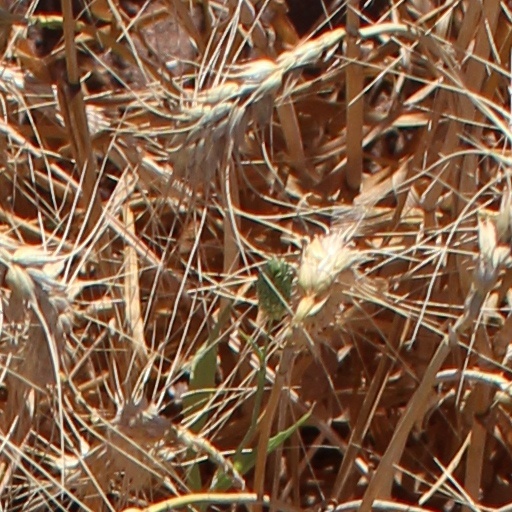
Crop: wheat